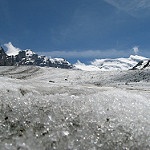
Label: glacier